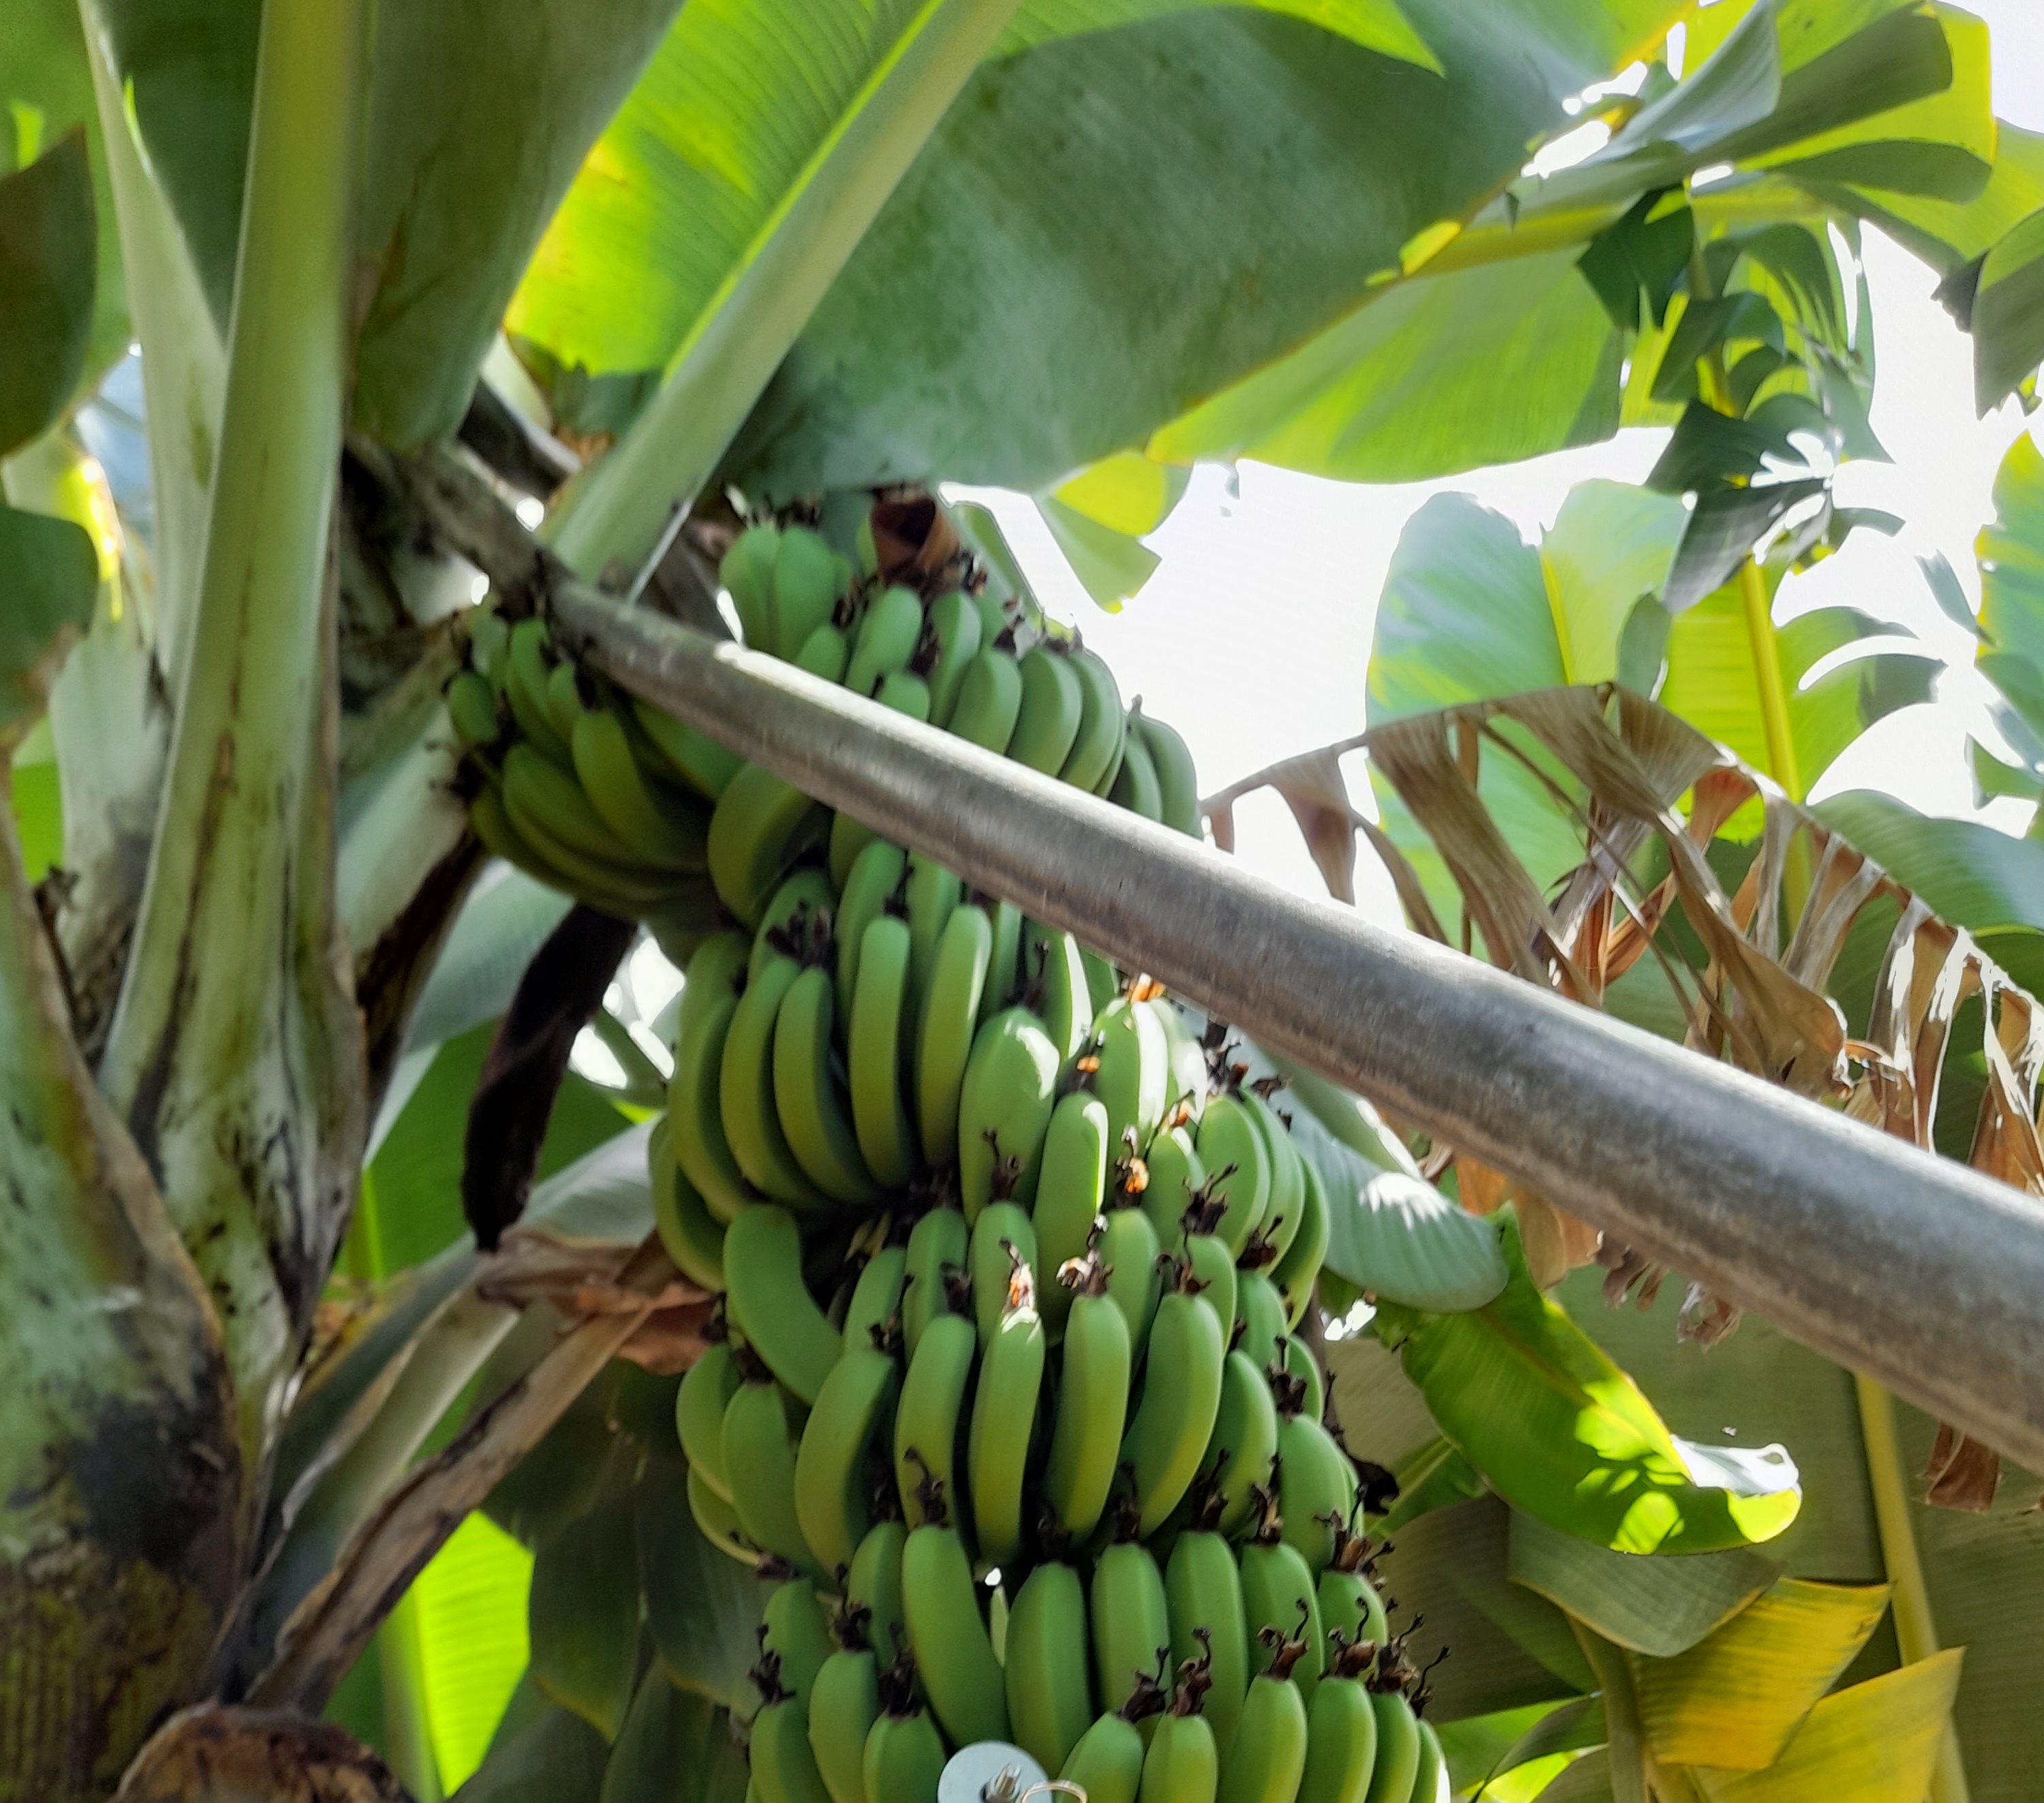
Label: Keep